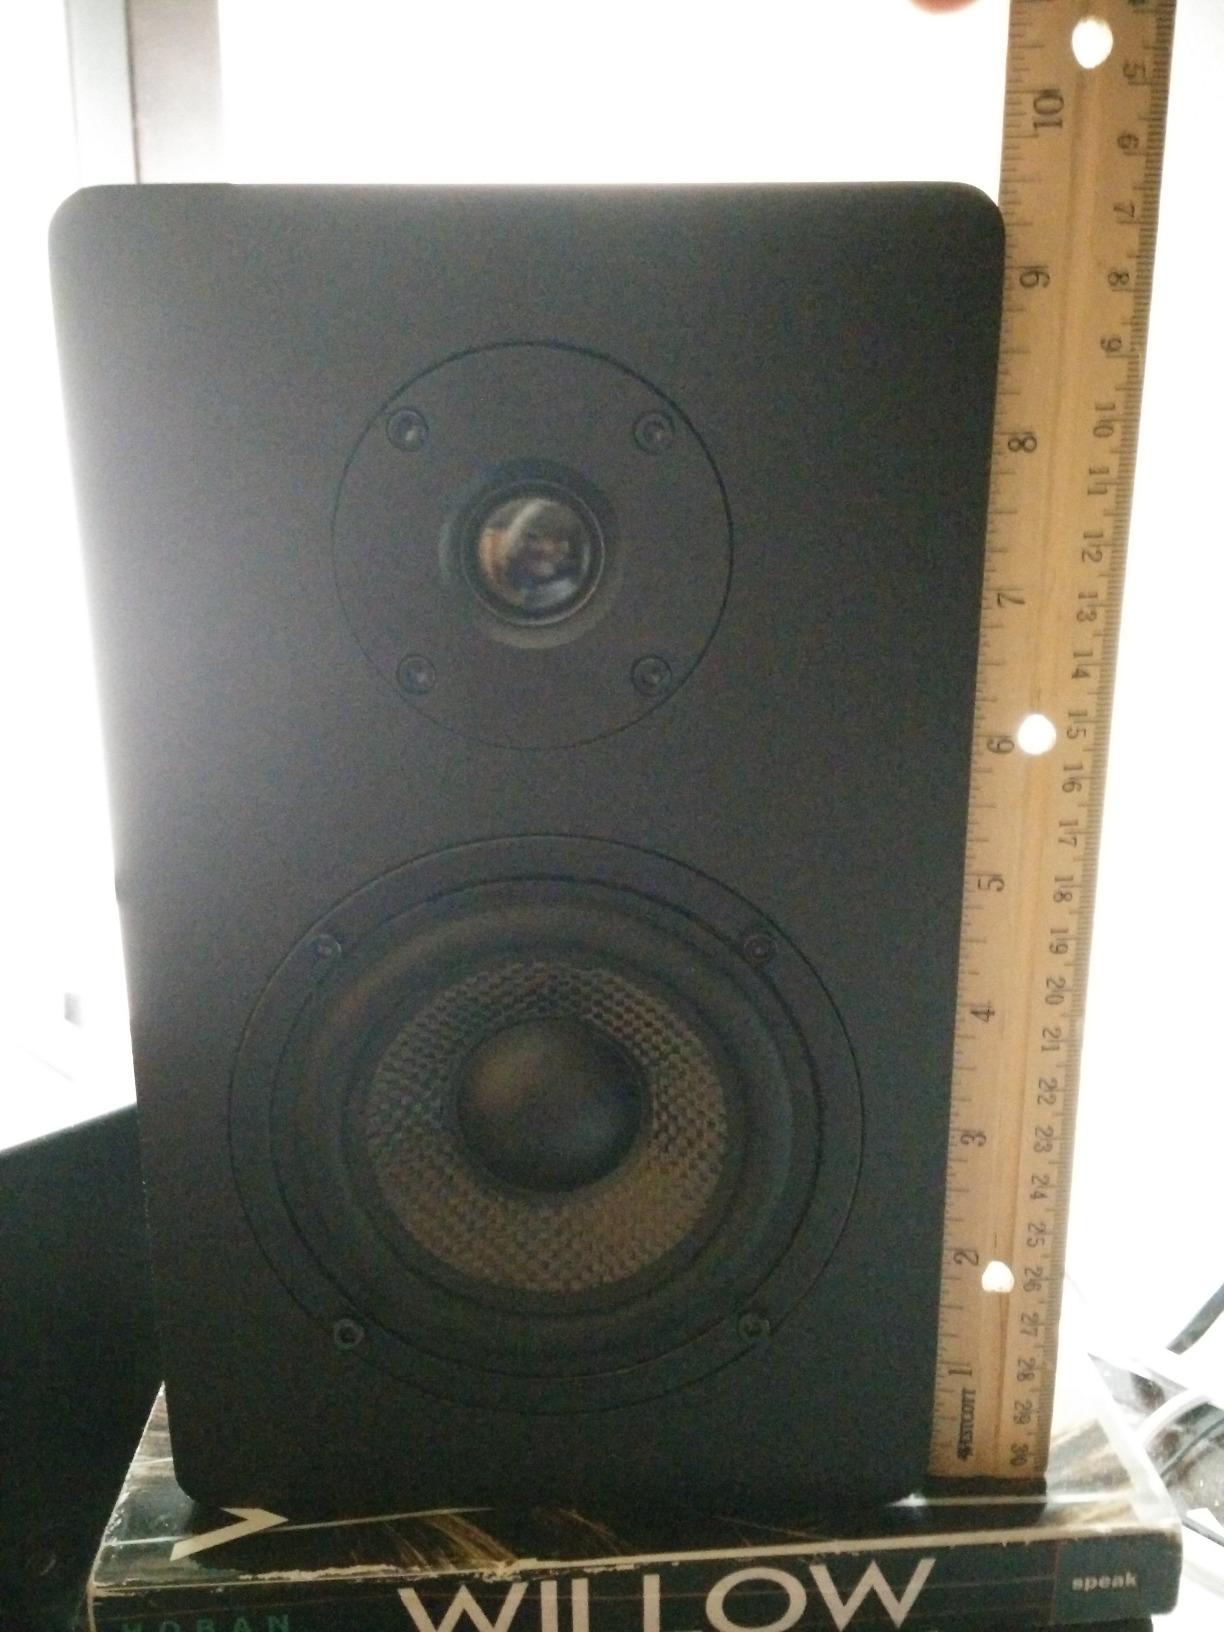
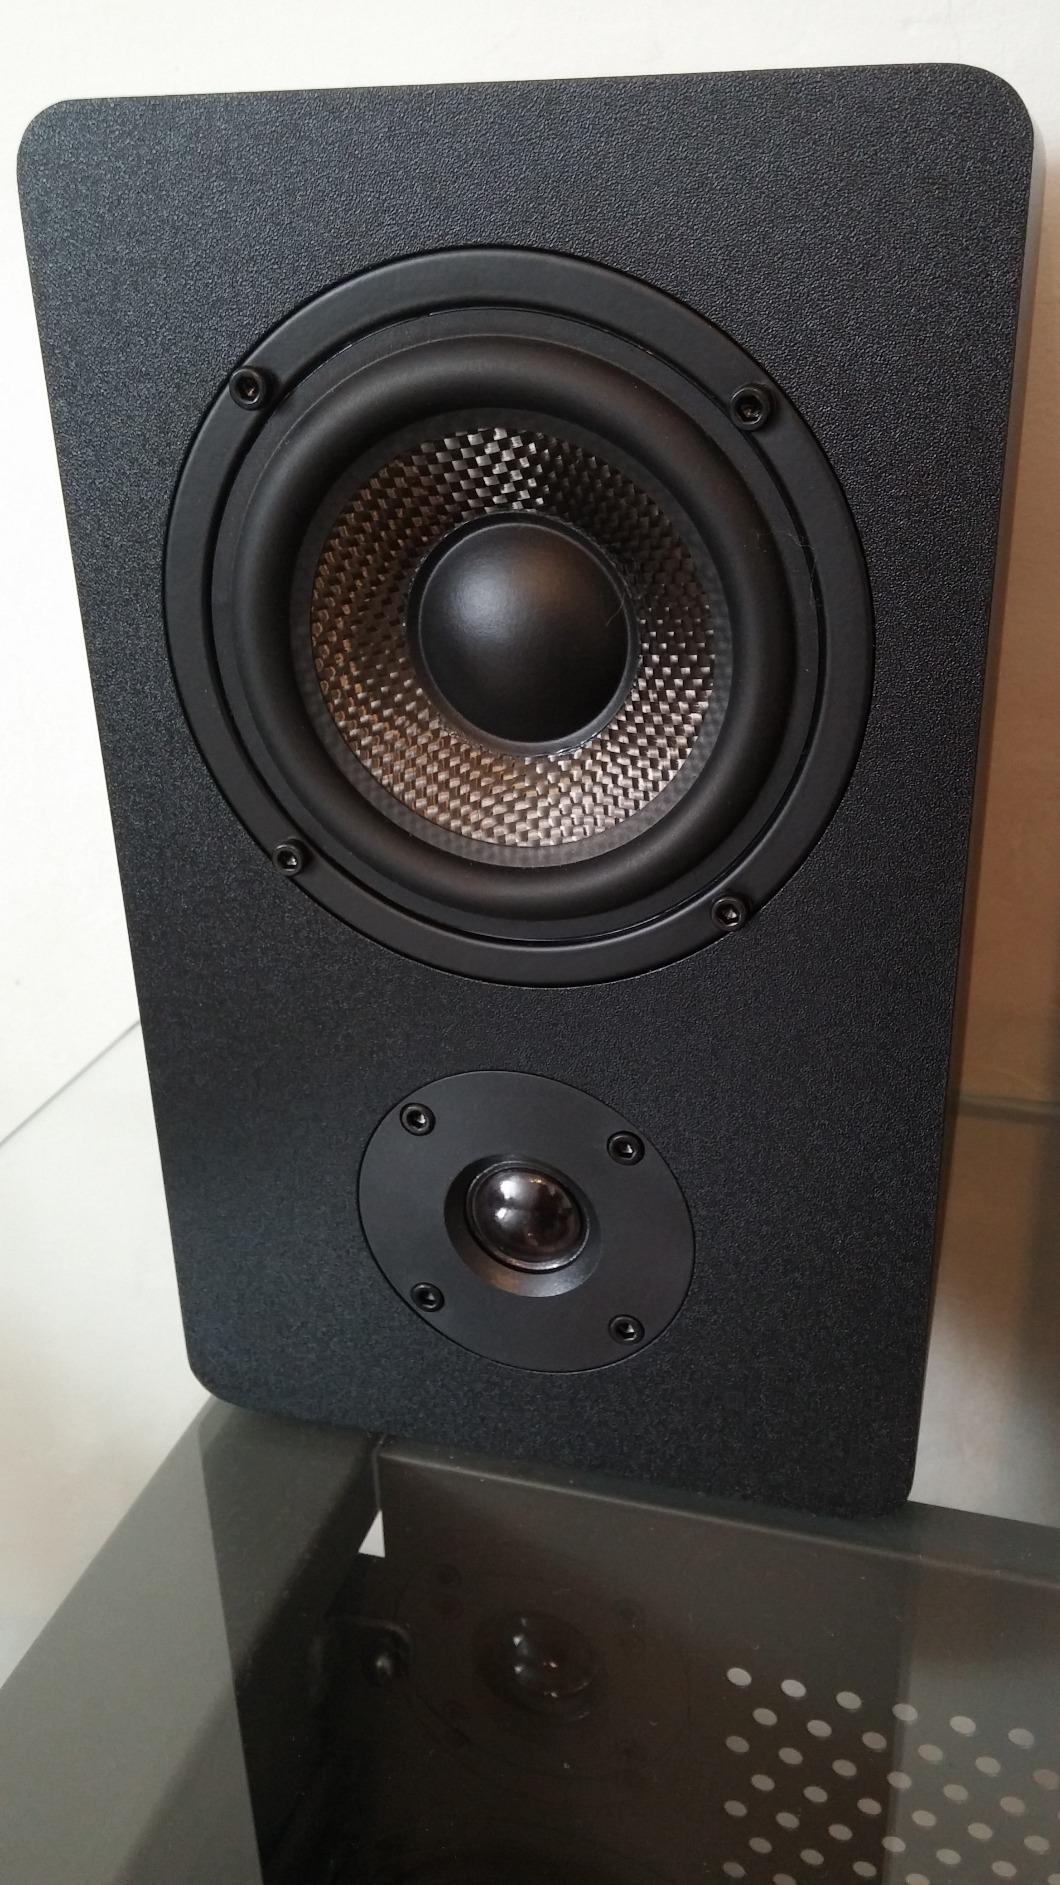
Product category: speaker
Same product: yes